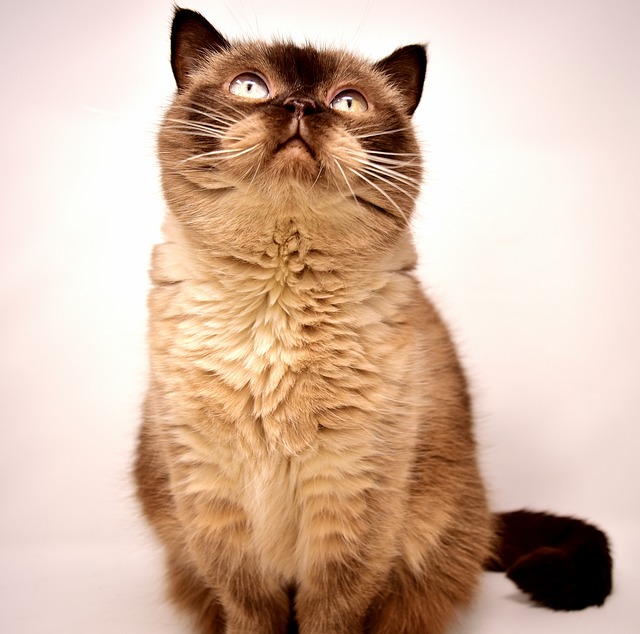
Label: cat